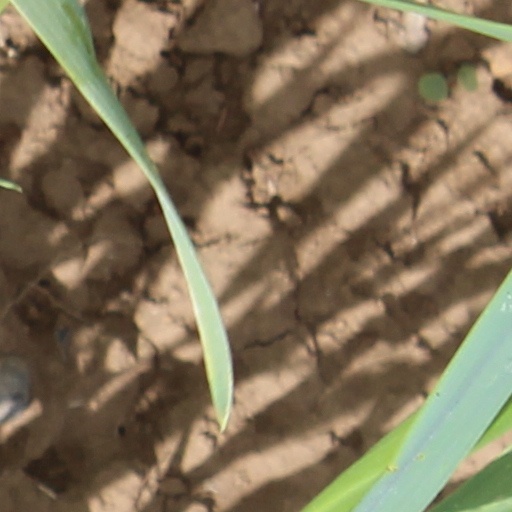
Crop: wheat